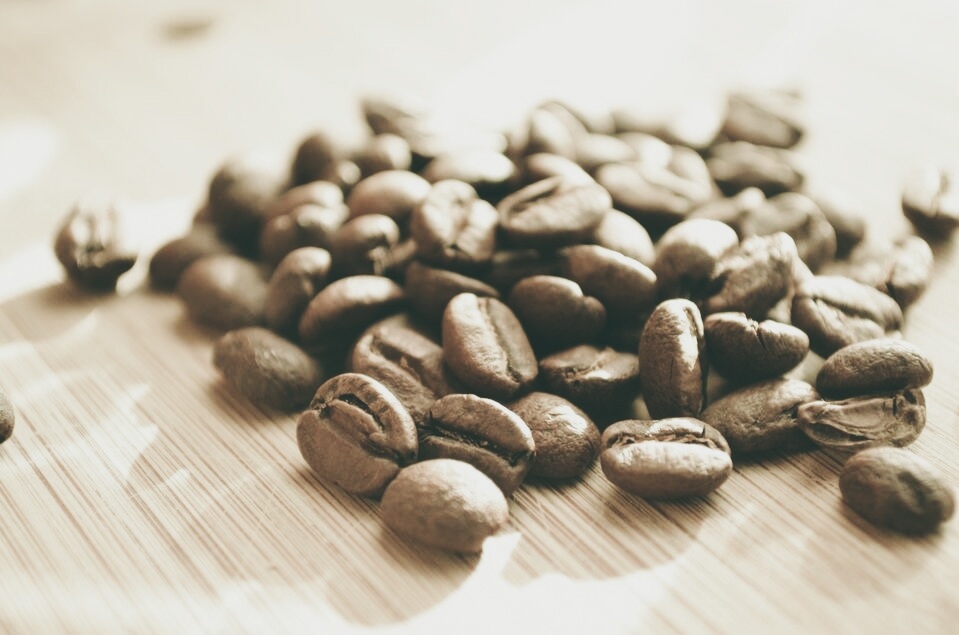
coffee, coffee bean, roast, aroma, bean, food, produce, drink, close up, caffeine, vegetarian food, flavor, sunflower seed